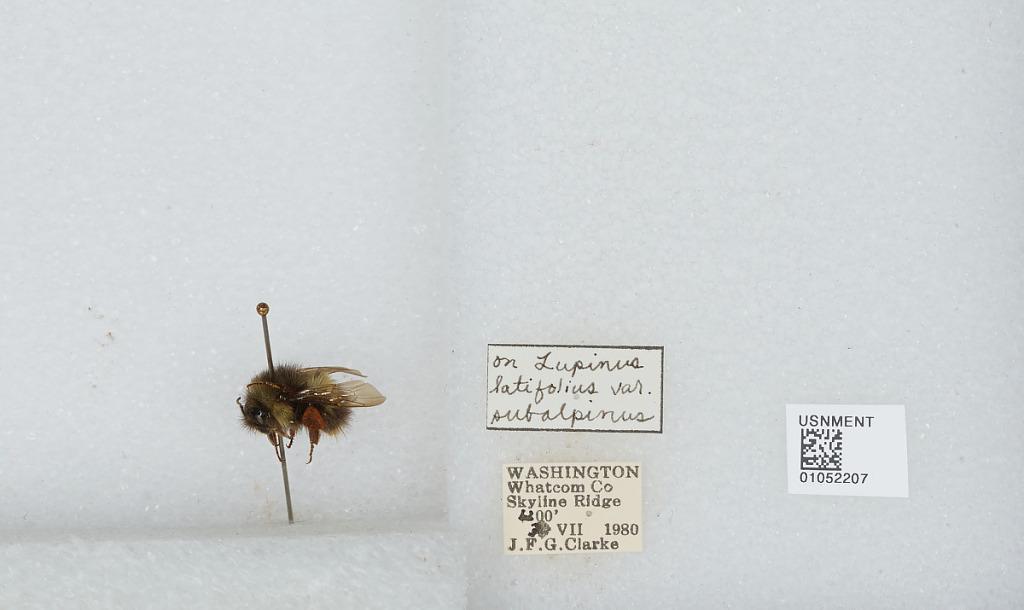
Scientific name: Bombus sp.
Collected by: J. Clarke
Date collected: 1980-7-30
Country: United States
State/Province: Washington
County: Whatcom
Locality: Skyline Ridge
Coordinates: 48.8592, -121.843